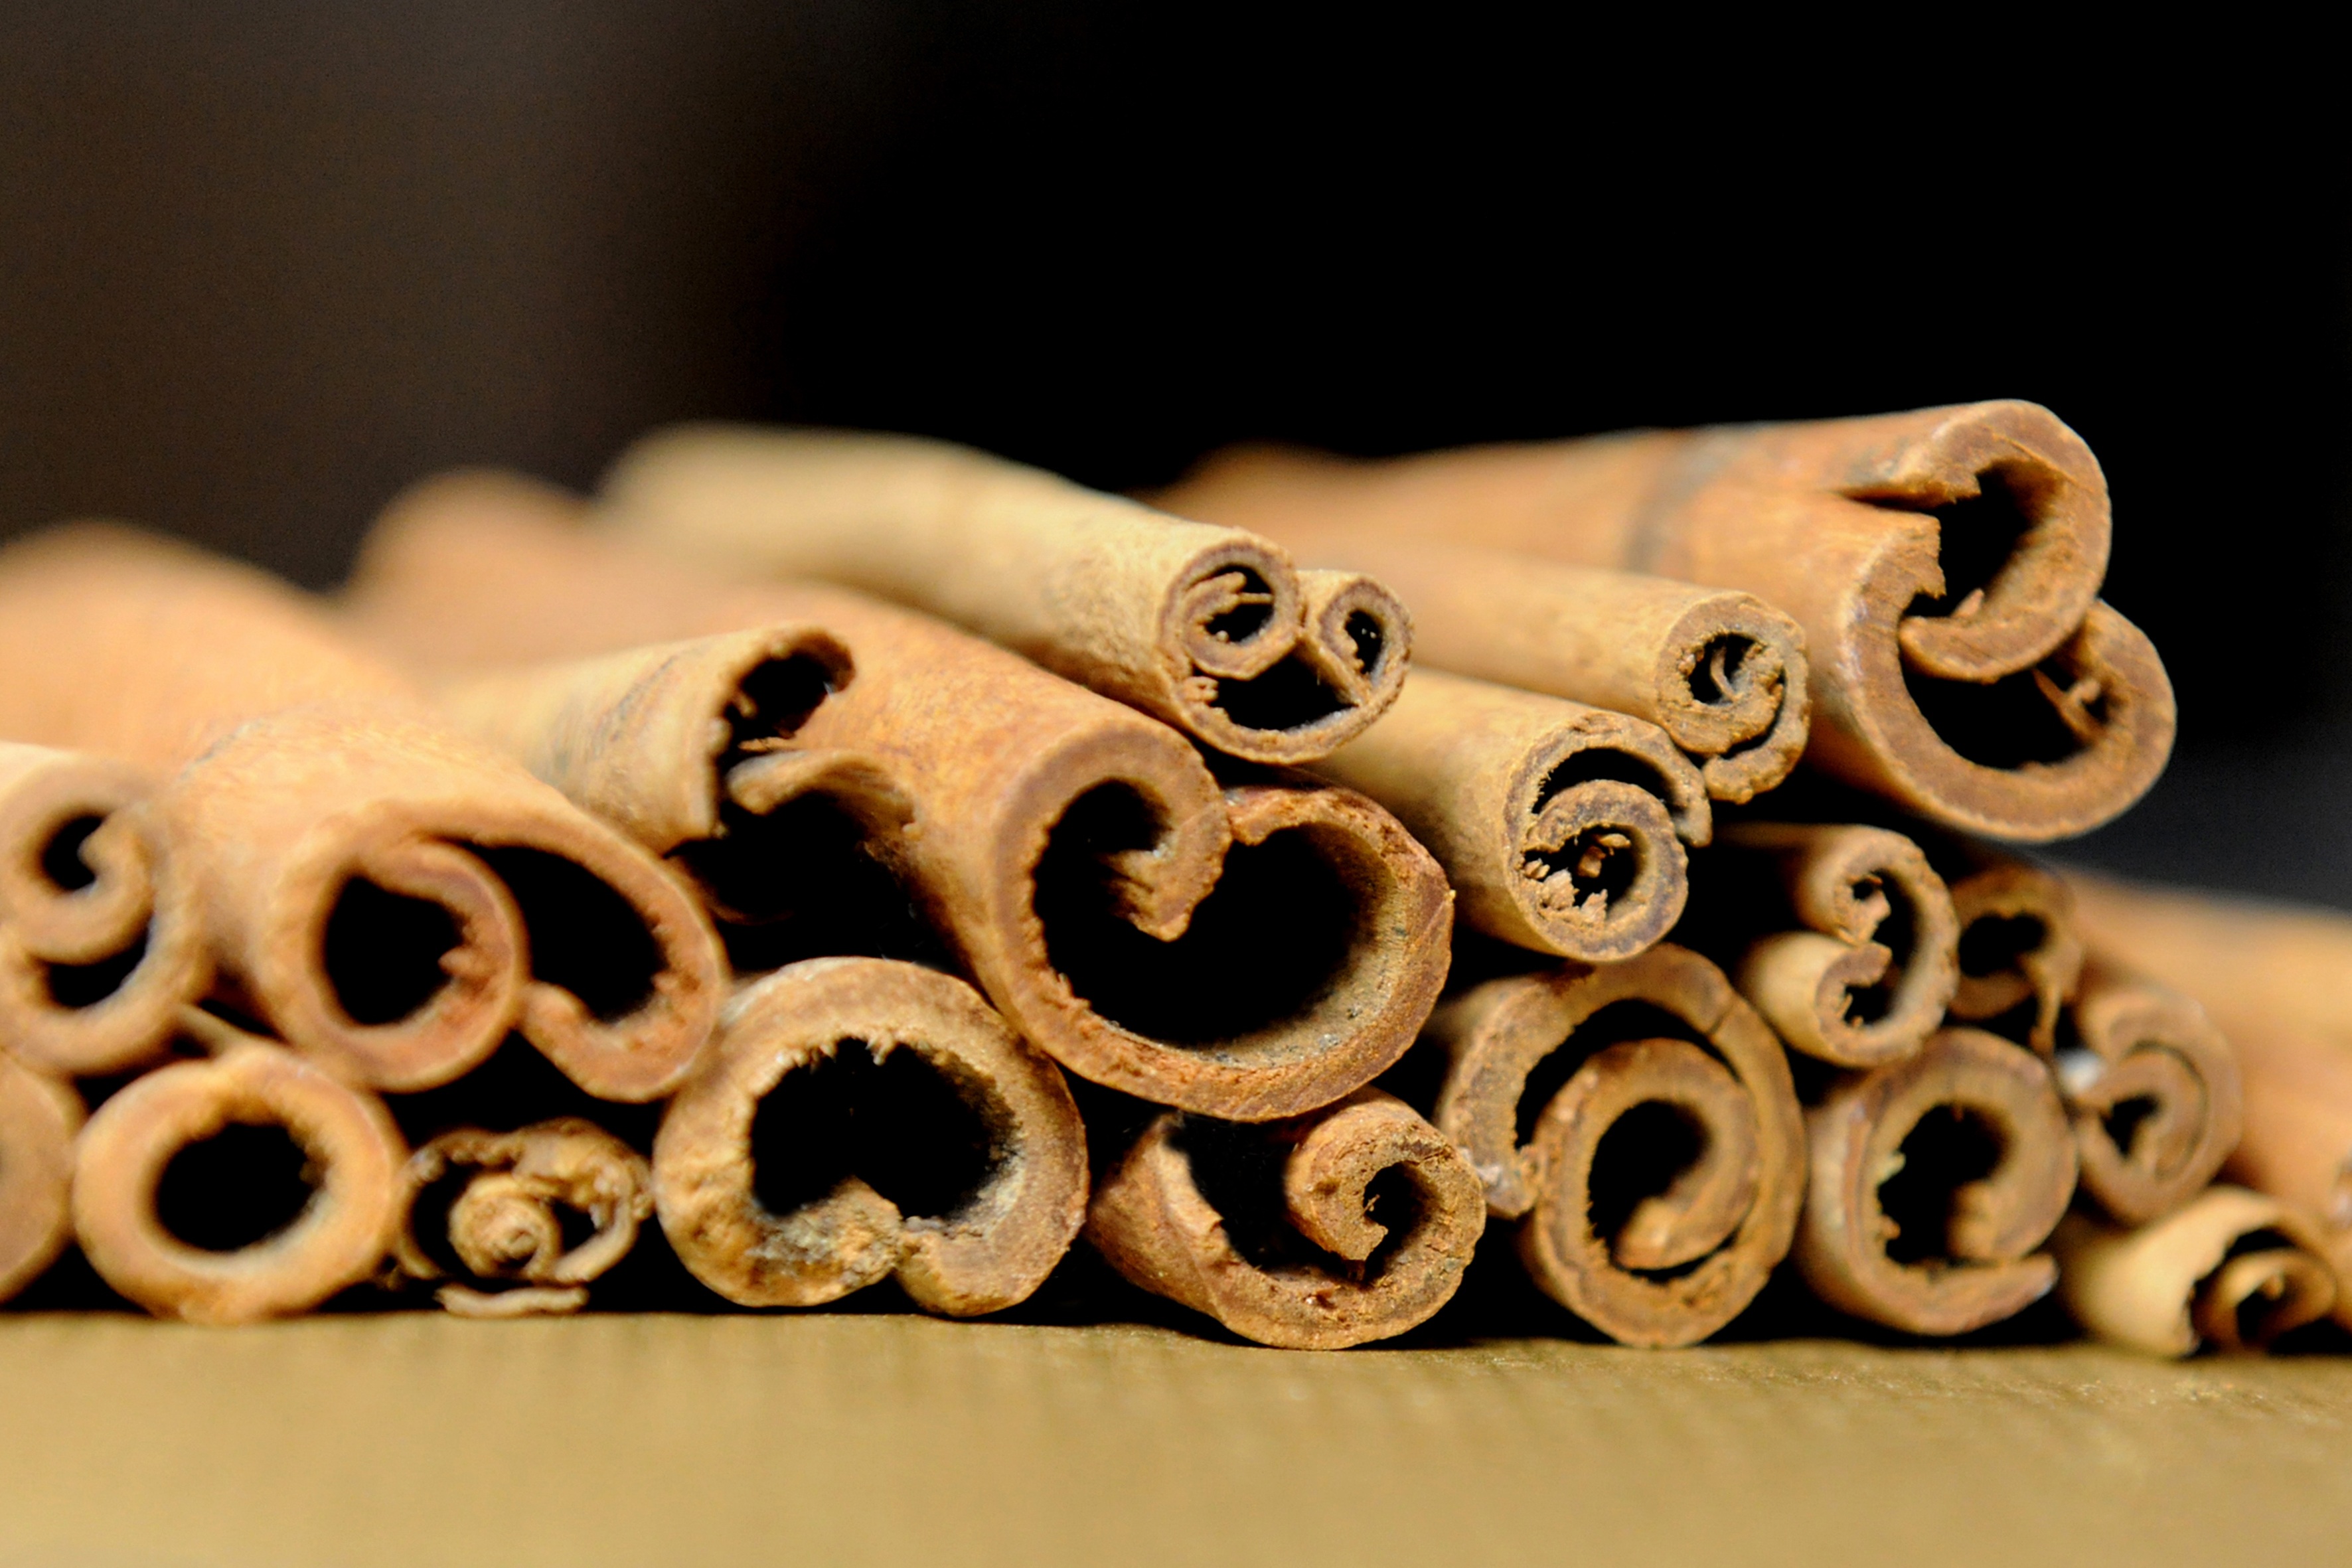
wood, decoration, pattern, spice, christmas, bakery, cinnamon, close up, advent, bake, christmas time, design, spicy, carving, macro photography, flavor, cinnamon sticks